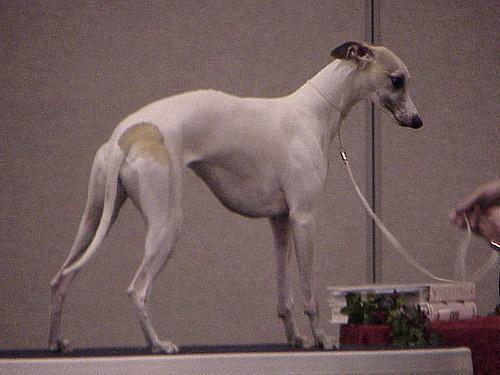
whippet